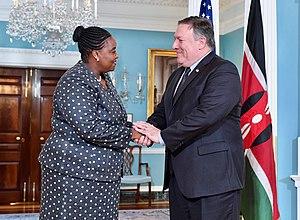
Monica Juma, née en 1963, est une femme politique kenyane.